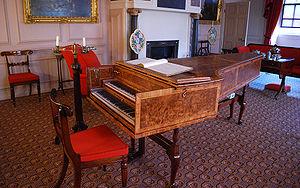
Un clavecin est un instrument de musique à cordes muni d'un ou plusieurs claviers dont chacune des cordes est « pincée » par un dispositif nommé sautereau.